2011 Christchurch earthquake

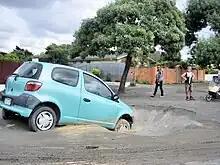
The effect of liquefaction in North New Brighton, Christchurch

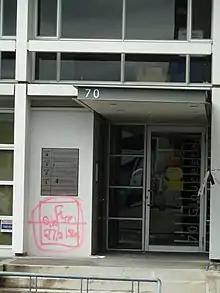
Search and rescue mark on earthquake damaged building confirming all present have been accounted for

Road and bridge damage occurred and hampered rescue efforts. Soil liquefaction and surface flooding also occurred. Road surfaces were forced up by liquefaction, and water and sand were spewing out of cracks. A number of cars were crushed by falling debris. In the central city, two buses were crushed by falling buildings. Because the earthquake hit during the lunch hour, some people on the footpaths were buried by collapsed buildings.